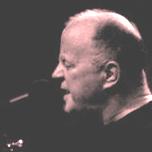
Age: 62